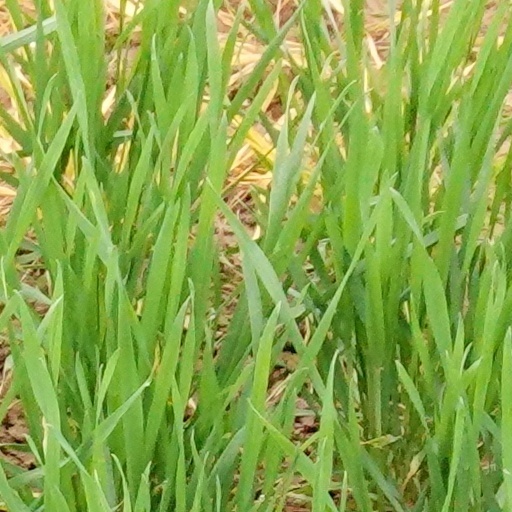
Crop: wheat